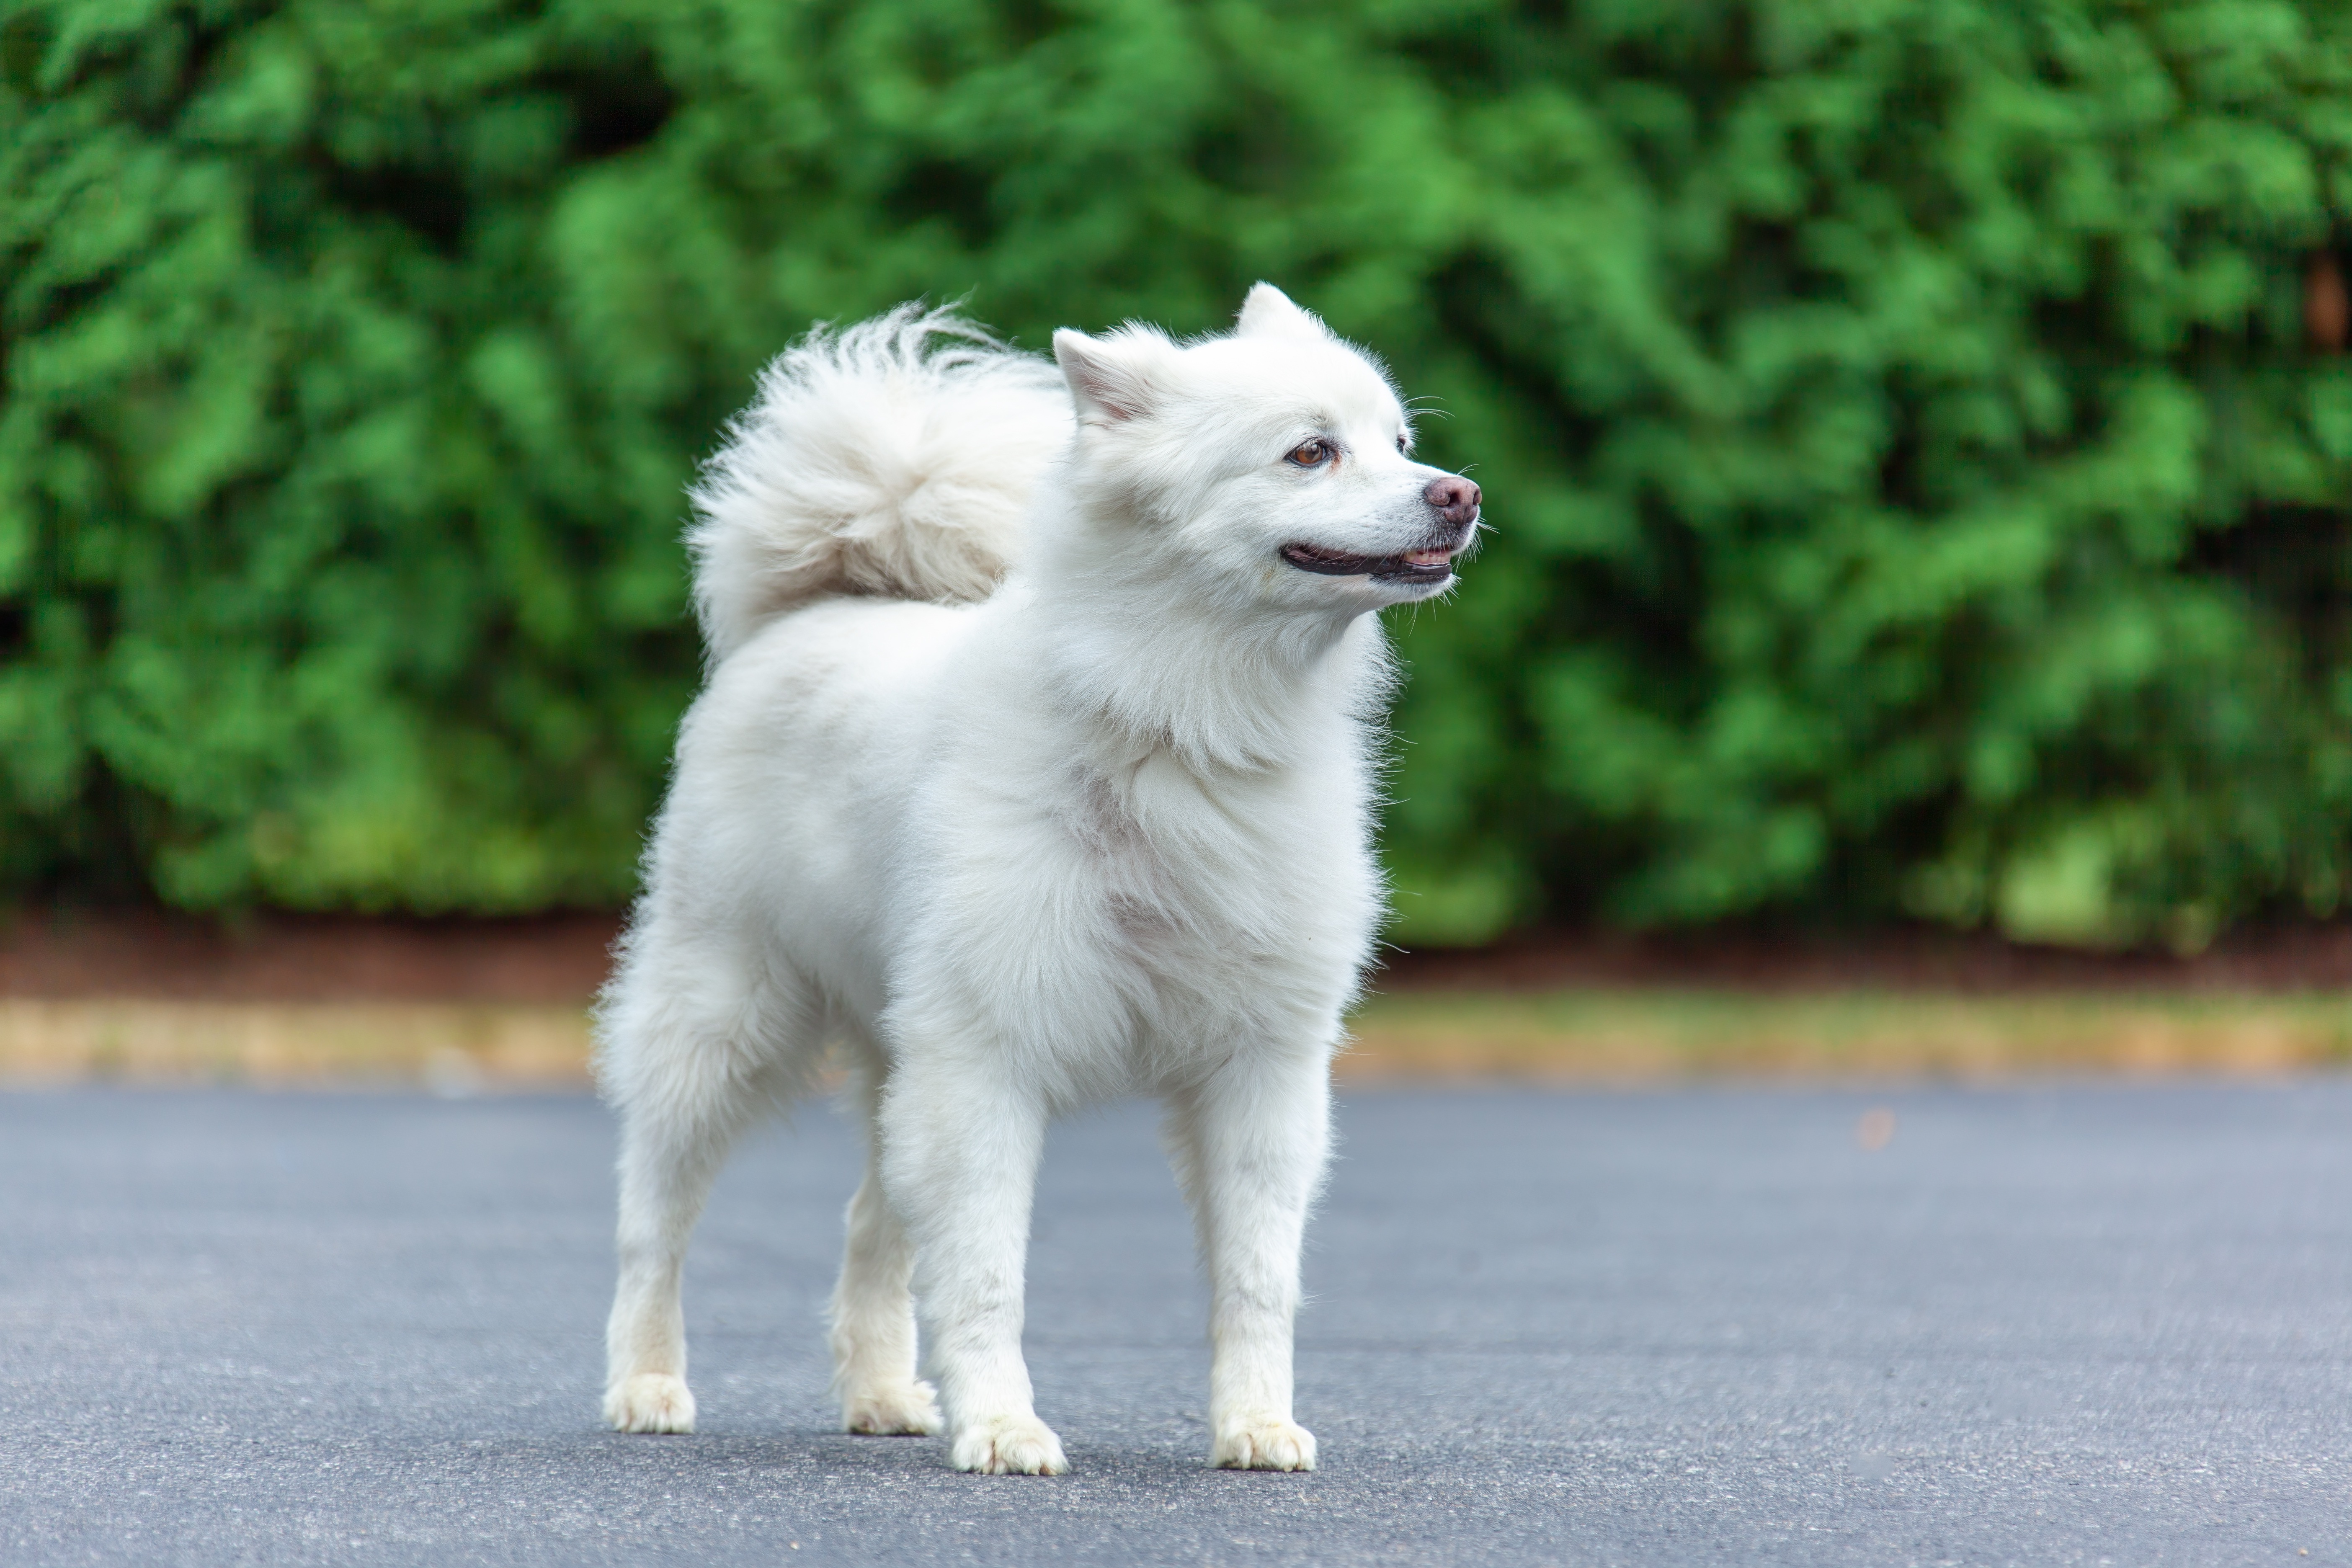
dog, carnivore, dog breed, working animal, companion dog, tail, road surface, terrestrial animal, Indian Spitz, volpino italiano, canidae, working dog, sporting group, asphalt, ancient dog breeds, fur, non sporting group, american eskimo dog, canis lupus tundrarum, japanese spitz